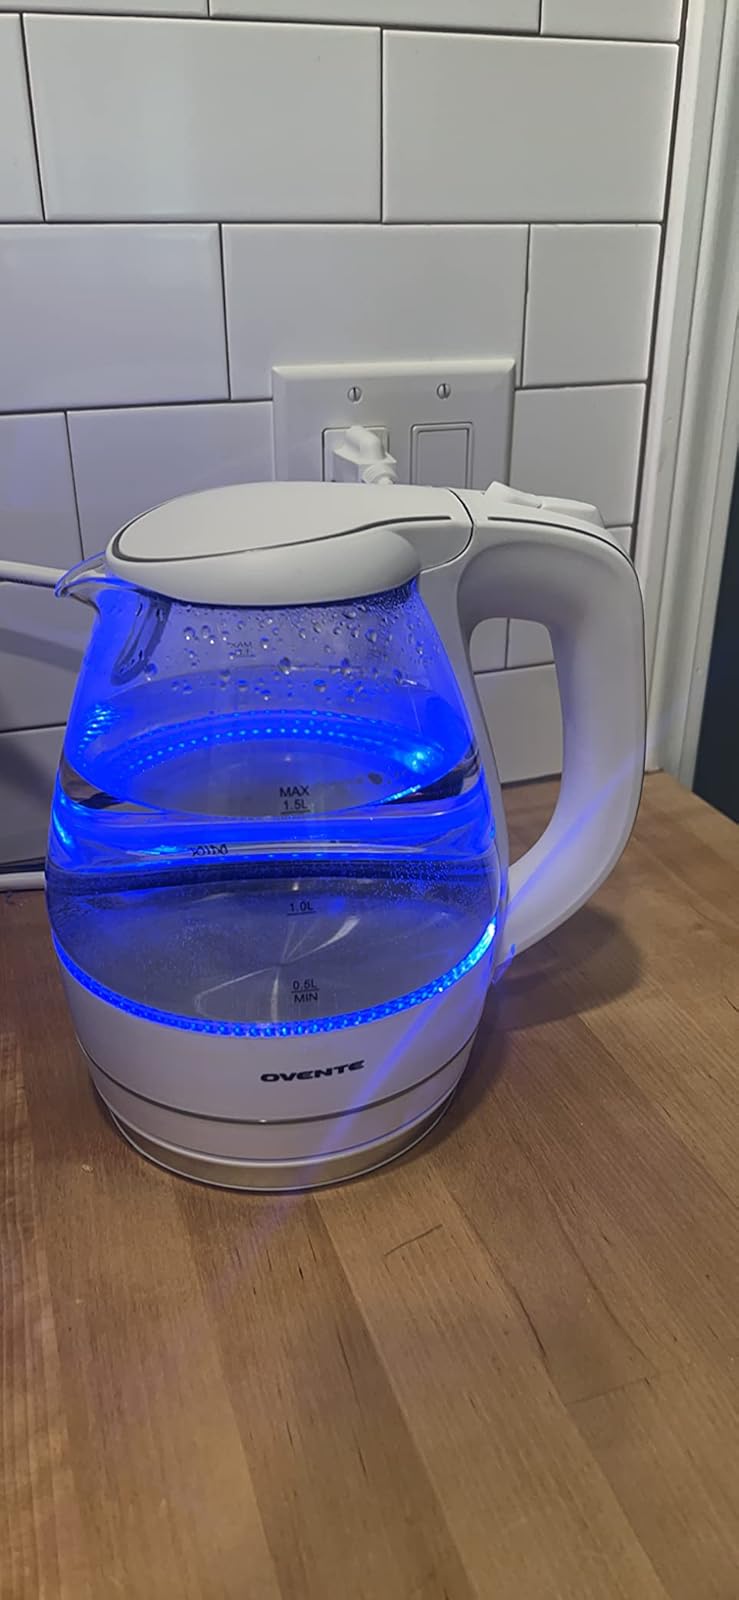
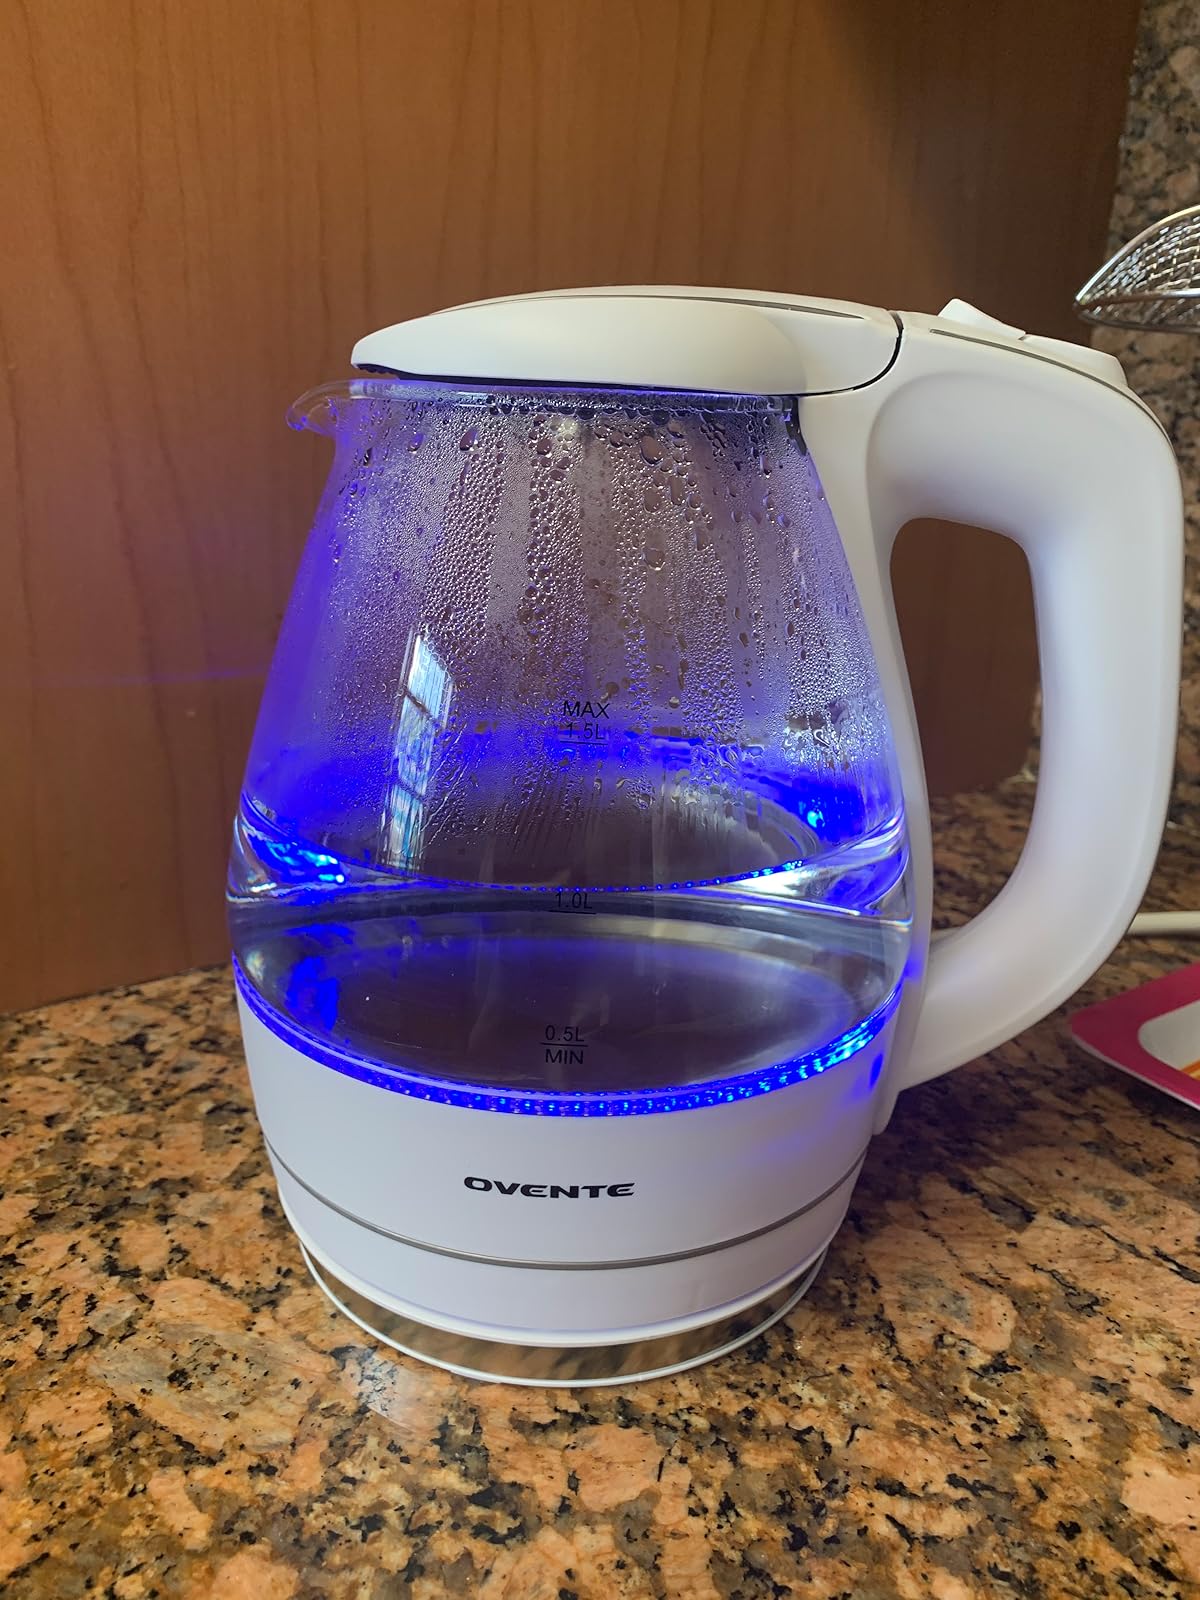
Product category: items_kettle
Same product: yes